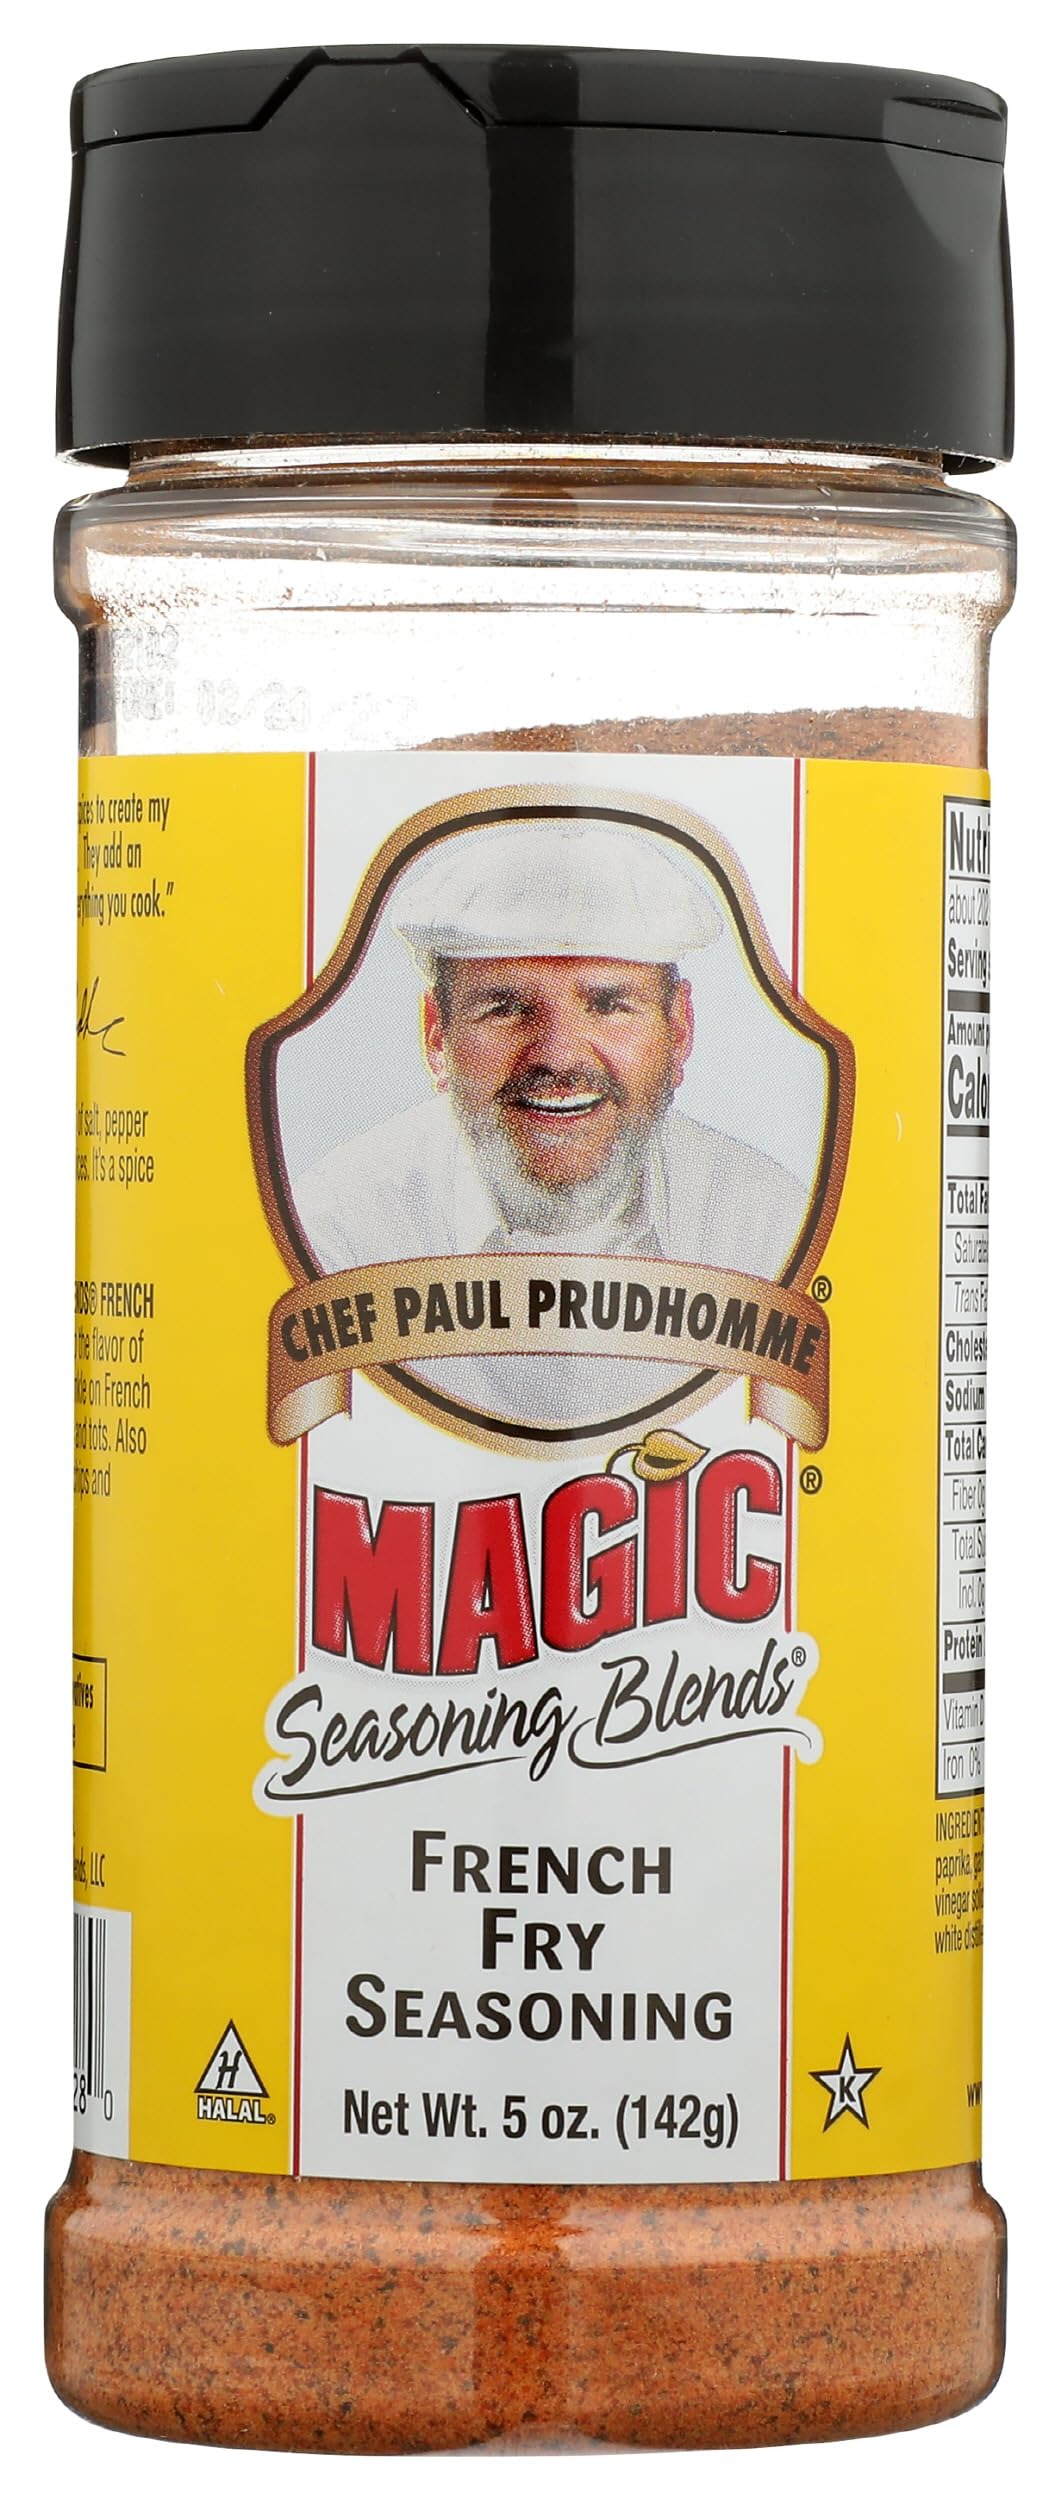
Item Name: Magic Seasoning Blends Magic French Fry Seasoning, 5 Ounces (Pack Of 6)
Bullet Point: Magic Seasoning Blends Magic French Fry Seasoning, 5 Ounces (Pack Of 6)
Value: 30.0
Unit: Ounce

Price: 12.95